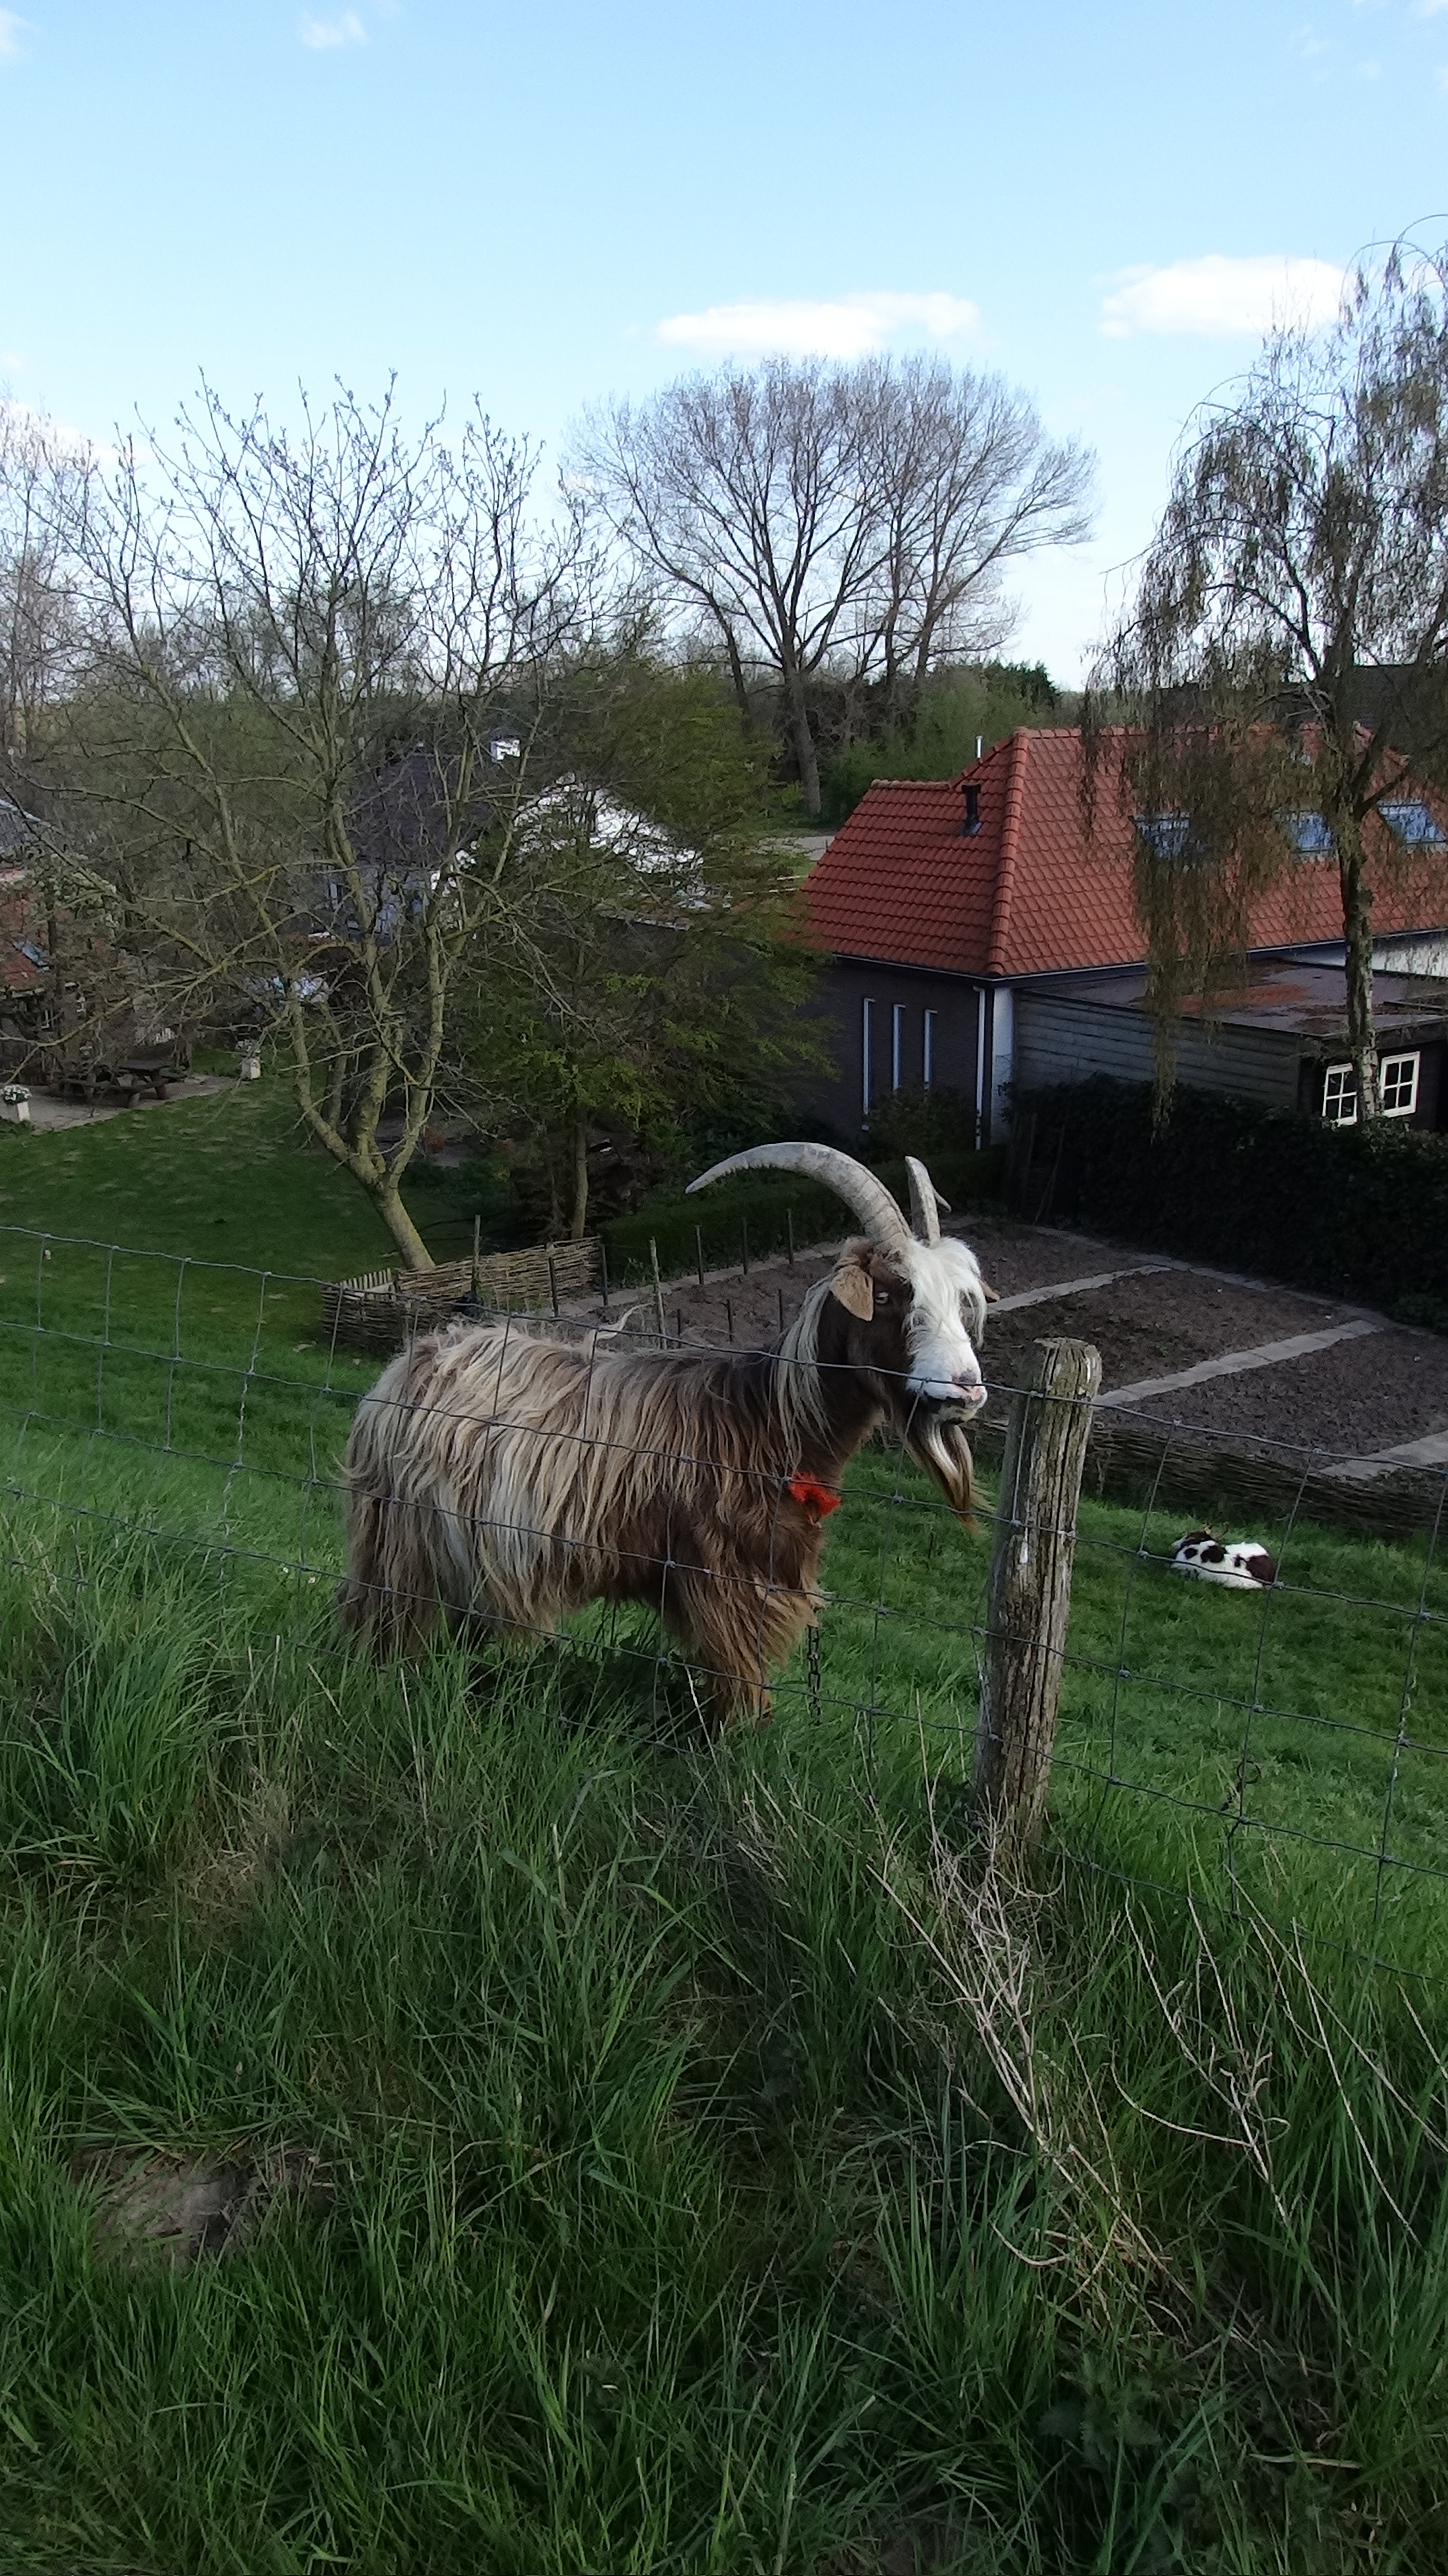
tree, nature, grass, farm, meadow, animal, cute, goat, spring, green, pasture, sheep, mammal, face, goats, netherlands, animals, sheeps, enjoy, browser, rural area, look at, mischievous goat, geitekop